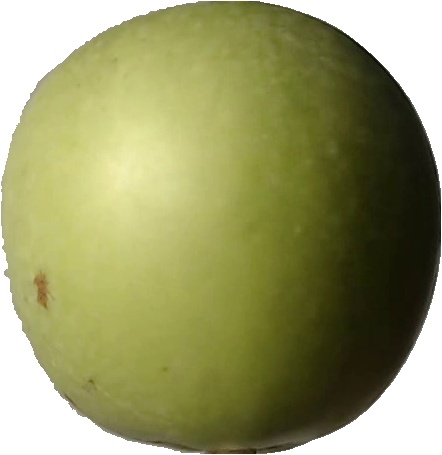
Label: apple_granny_smith_1